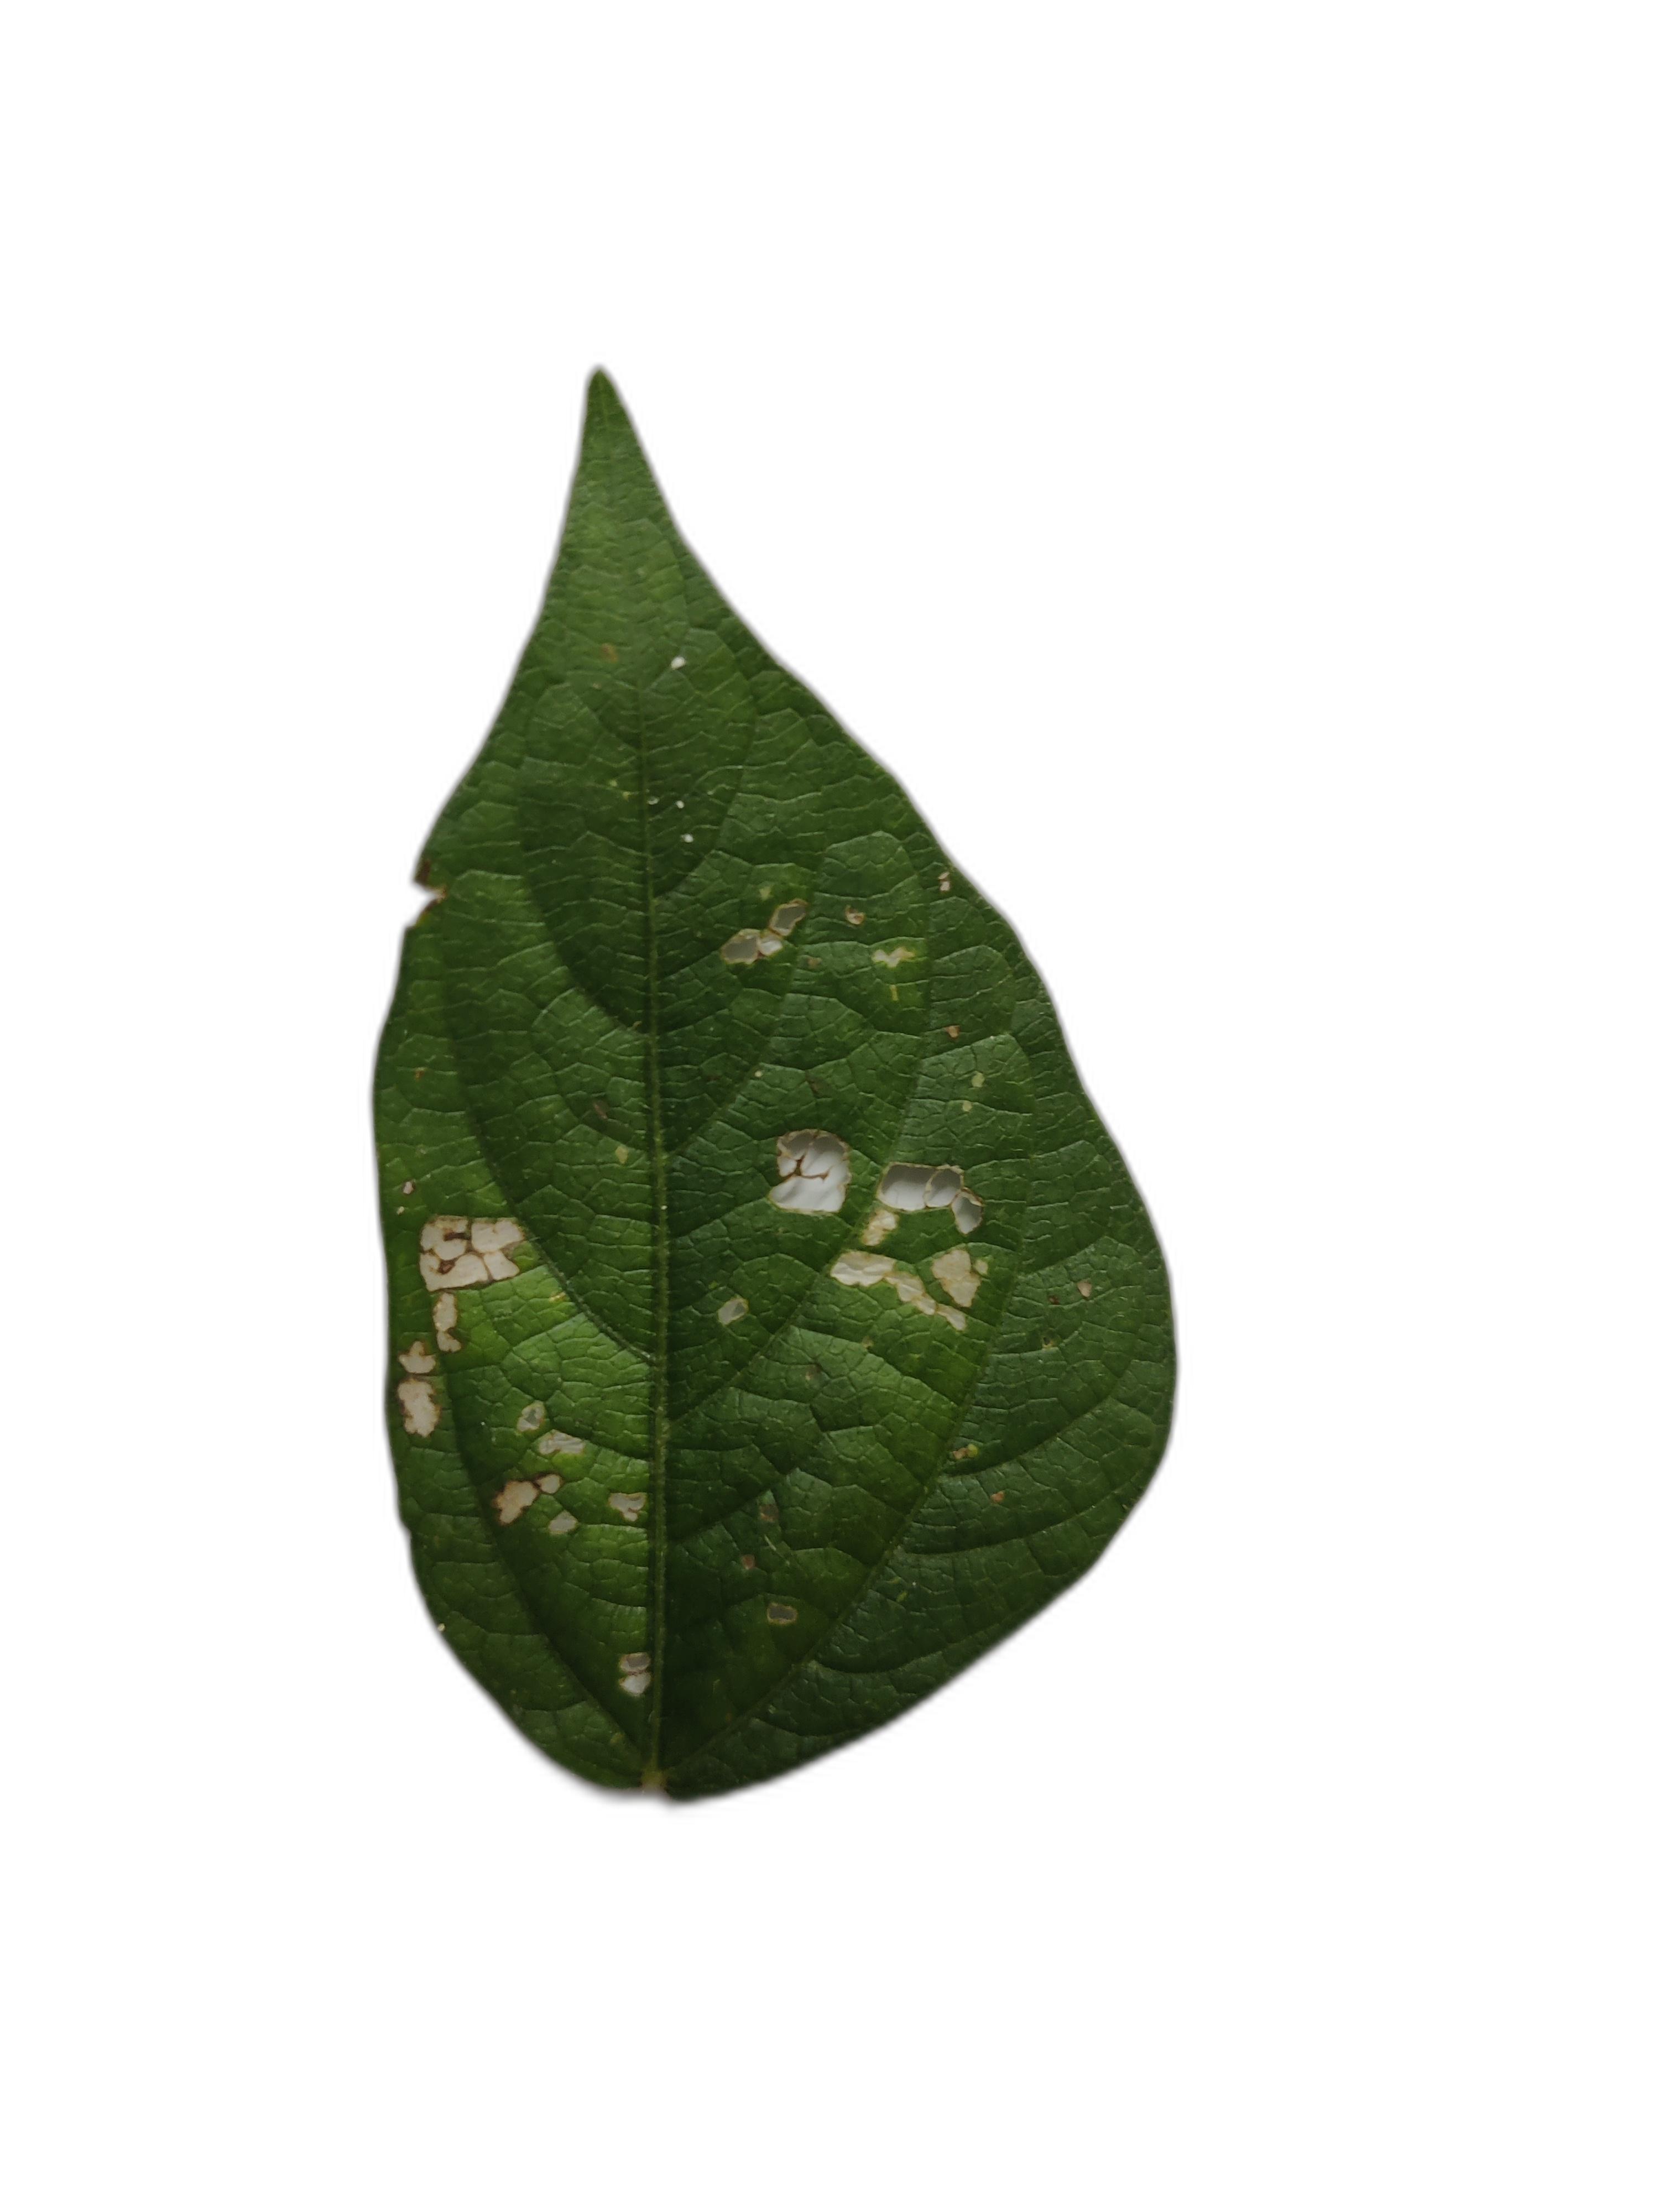
Label: Cercospora leaf spot